Sheldon coin grading scale

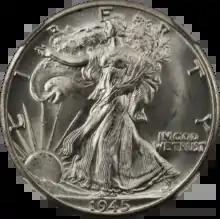
A Walking Liberty half dollar in MS (Mint State) condition, graded MS66.

By 1953 the original Sheldon scale had become outdated. It was not until the 1970s, however, that the ANA chose to adapt the scale for use on all US coins. The scale used today is a modification of the original Sheldon scale, with added adjustments, additions, deletions, and modifications to it.